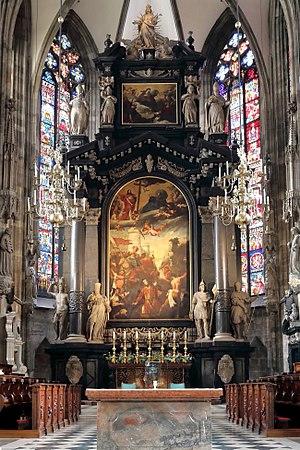
La cathédrale Saint-Étienne est la cathédrale de Vienne, en Autriche. Elle est située dans le premier arrondissement de la ville.